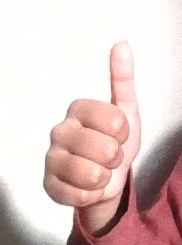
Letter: aleff